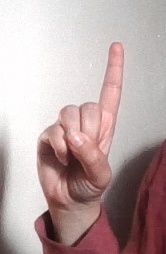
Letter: bb